Spy Kids

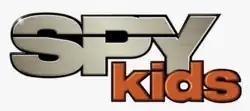
Official film series logo

Spy Kids is an American media franchise centered on a series of spy action comedy films created by Robert Rodriguez. The plot follows children siblings, who discover that their respective parents are spies and become involved in an espionage organization when their parents go missing.